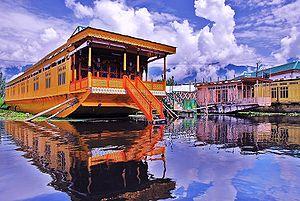
Le lac Dhal, en hindi डल झील, est un lac d'Inde situé dans l'État du Jammu-et-Cachemire, dans la vallée du Cachemire. La ville de Srinagar se trouve sur ses rives. Il est principalement alimenté par un canal dont les eaux proviennent de la Jhelum qui passe à proximité. Il constitue ainsi une réserve d'eau utilisée pour l'eau potable de Srinagar et l'agriculture. Le paysage qu'il offre avec ses rives verdoyantes sur fond de montagnes a favorisé le tourisme, l'implantation de nombreux hôtels sur ses rives et la navigation de plaisance dans les shikaras, les embarcations traditionnelles.